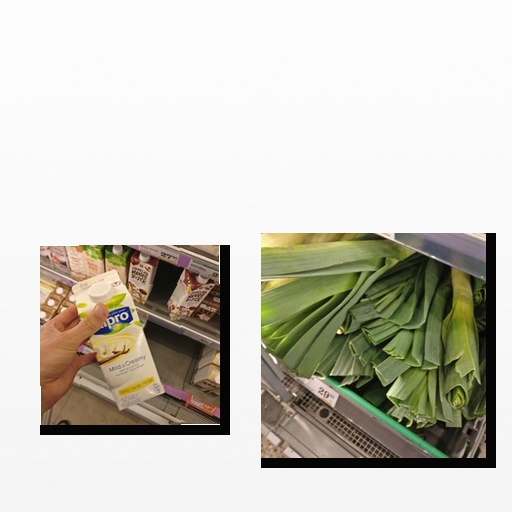
Food items: vanilla_soyghurt, leek